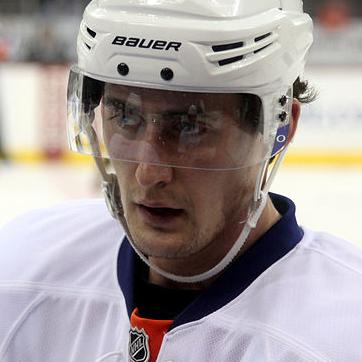
Age: 22